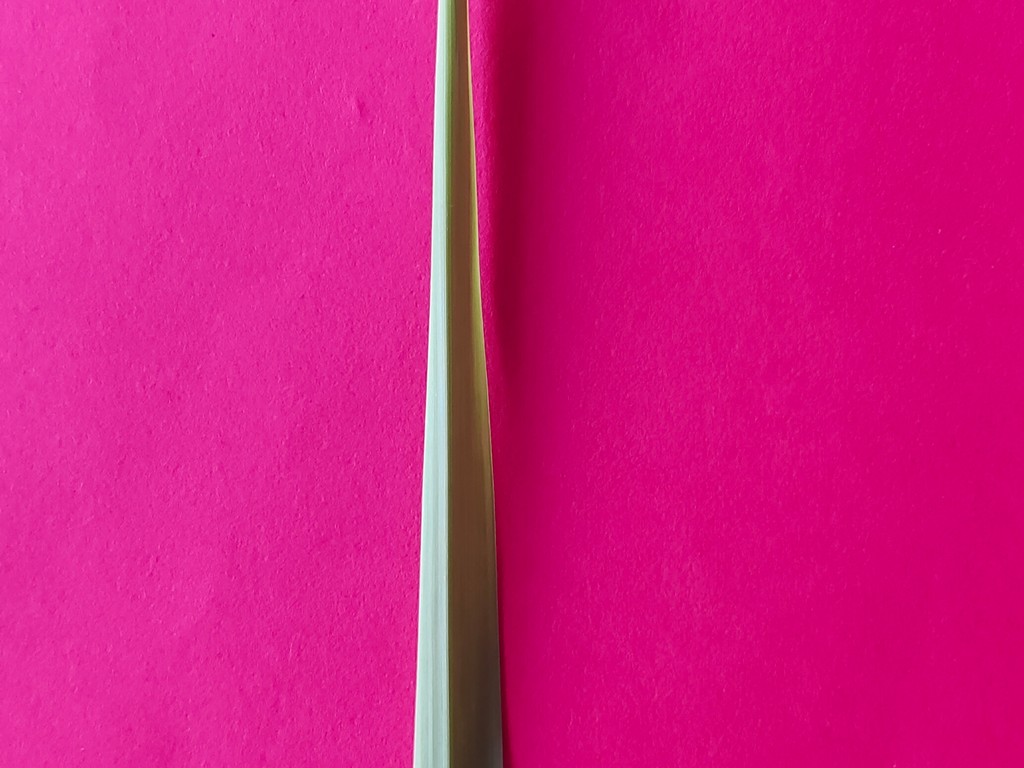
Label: Healthy